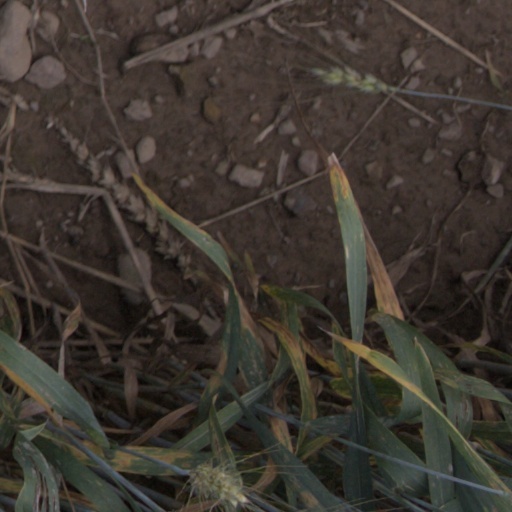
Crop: wheat